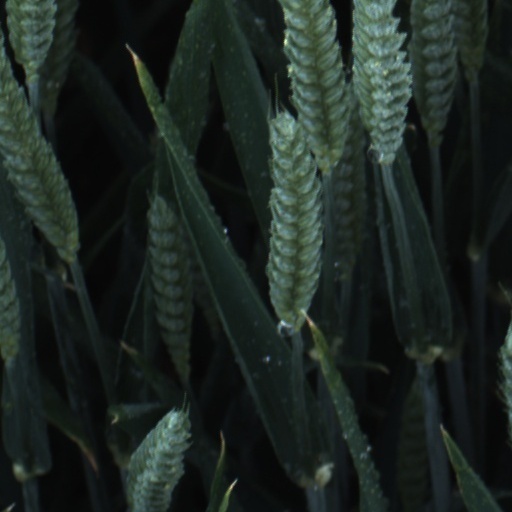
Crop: wheat